Michael Woods (DJ)

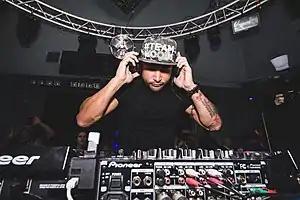
Woods at Sutra in California, 2015

Michael Anthony Woods is an English producer, DJ and remixer of various EDM genres, mainly progressive house, electro house and trance. He is the founder of the imprint label Diffused Music, which was established in 2010 and focuses primarily on progressive house and tech house. He has worked under the stage names of Out of Office, Warrior, Accadia, M1 and M3.